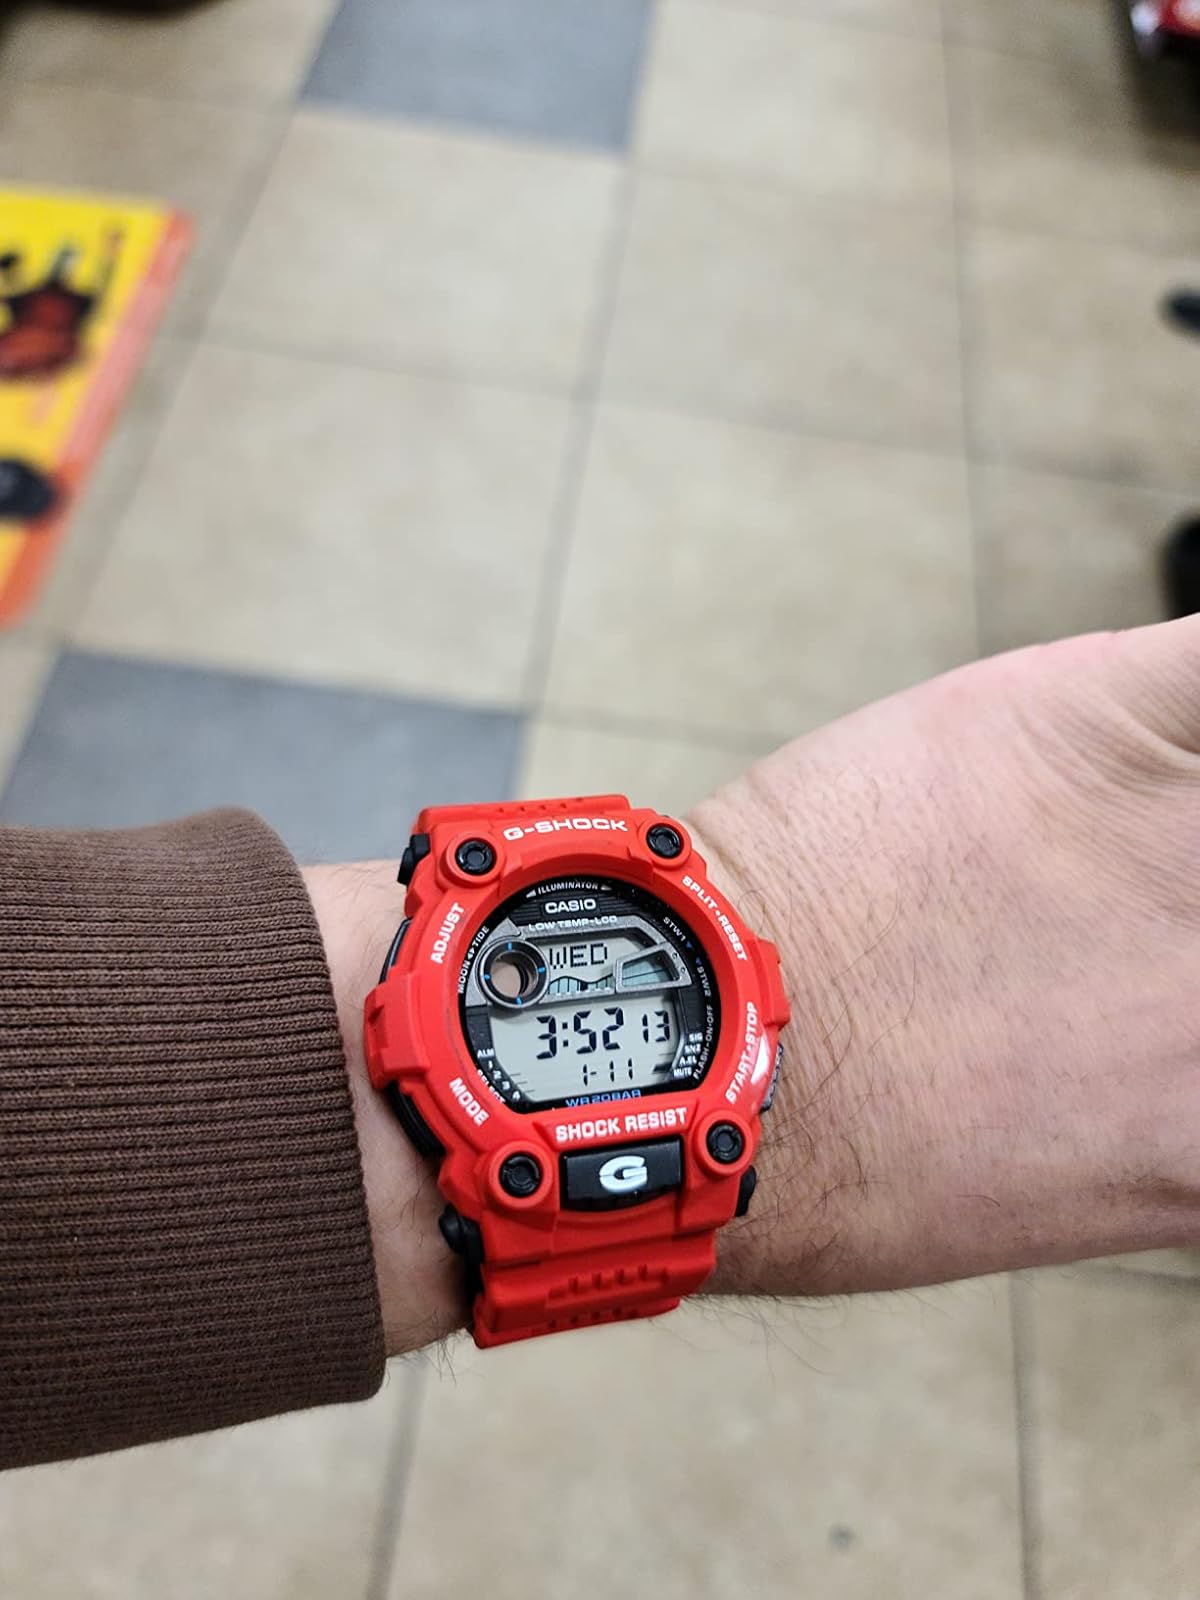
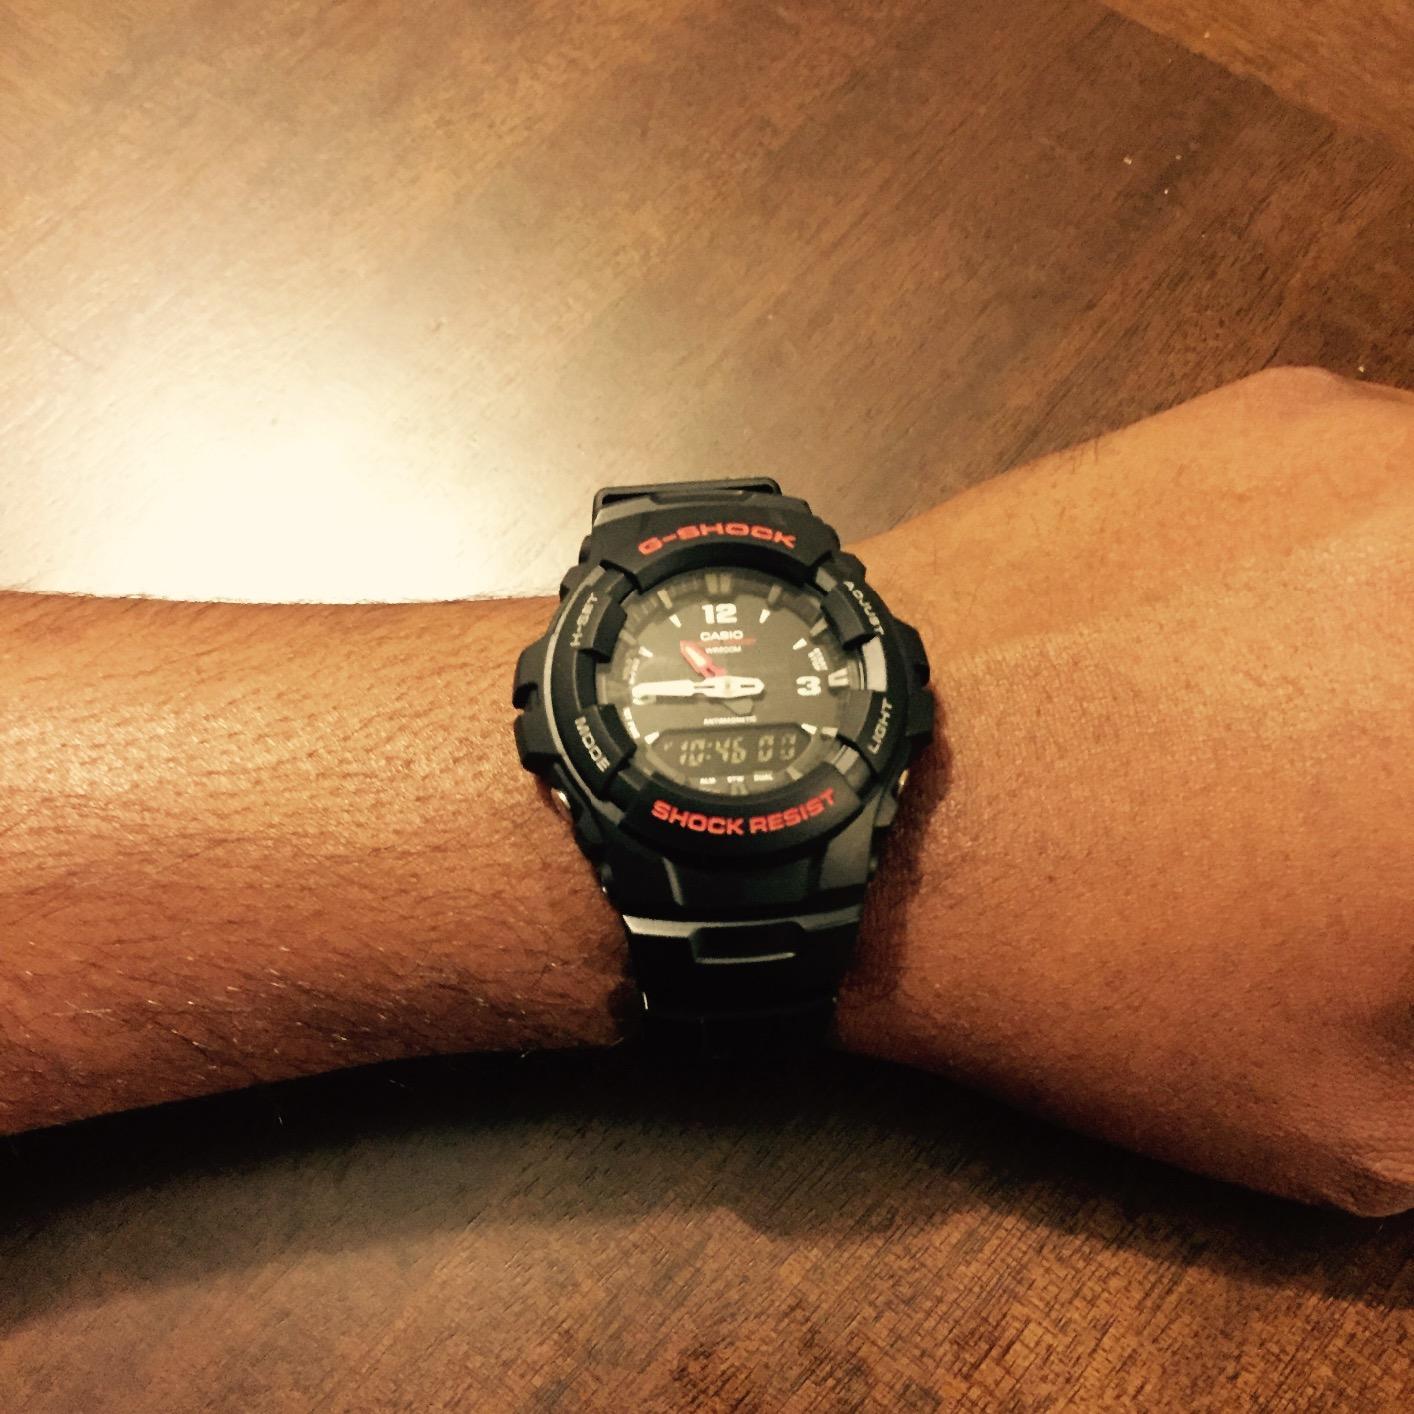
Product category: accessories_watch
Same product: no